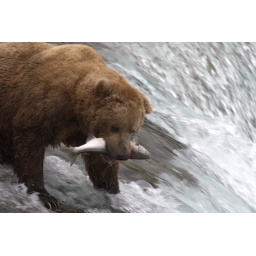
Grizzly bear catches a fish in mid-air.